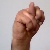
The image shows a hand gesture representing the letter 'N' in Indian Sign Language.